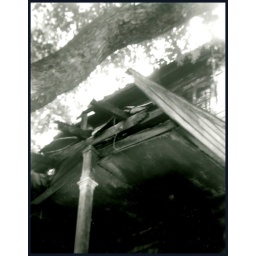
Burned house in Windsor PA. 120 film shot in box camera.